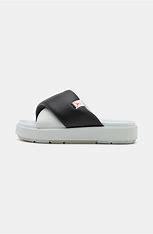
Brand: Jordan
Model: Sophia